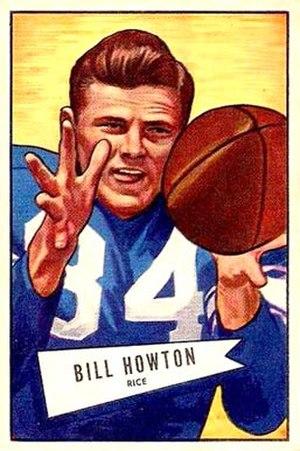
William Harris Howton, né le 3 juillet 1930 à Littlefield, au Texas, est un joueur professionnel américain de football américain. Il joue pendant 12 saisons dans la National Football League avec les Packers de Green Bay, les Browns de Cleveland et les Cowboys de Dallas. Au niveau universitaire, il joue pour les Owls de Rice.